Acontiinae

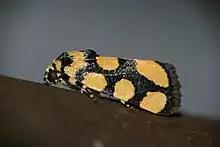
"Acontia guttifera", South Africa

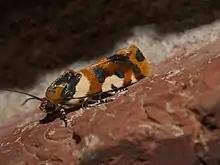
"Spragueia dama", Oklahoma

Acontiinae is a subfamily of bird dropping moths in the family Noctuidae. There are more than 50 genera and 430 described species in Acontiinae, found worldwide in temperate and tropical climates.